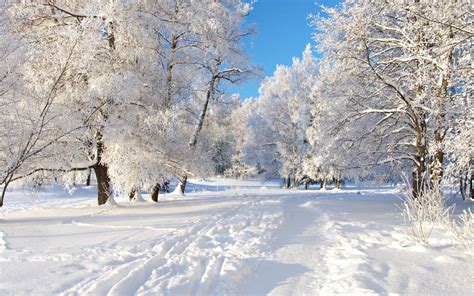
Weather: snow or frosty